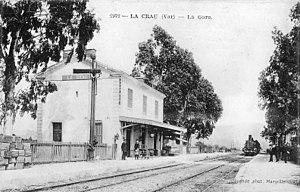
La gare de la Crau vers 1900. Les deux voies et les deux quais avec une desserte par un train vapeur.
La gare de La Crau est une gare ferroviaire française de la ligne de La Pauline-Hyères aux Salins-d'Hyères, située sur la commune de La Crau, dans le département du Var en région Provence-Alpes-Côte d'Azur.